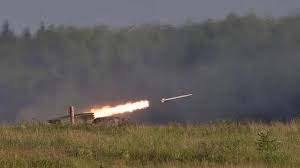
Label: Self Propelled Artillery